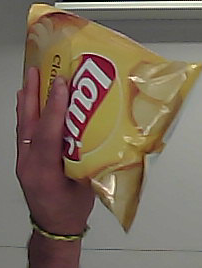
Product: lays_classic